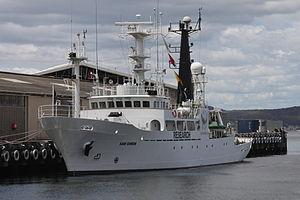
Sam Simon, né le 6 juin 1955 à Los Angeles en Californie et mort le 8 mars 2015 dans le quartier de Los Angeles, Pacific Palisades, est un scénariste, producteur, réalisateur et animateur américain, particulièrement connu pour avoir participé à la création de la série télévisée d'animation Les Simpson. C'est également un joueur de poker, manager de boxe, défenseur des droits des animaux et philanthrope.